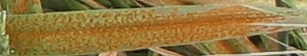
Label: Wheat___Brown_Rust